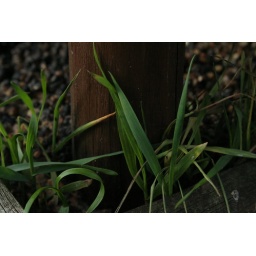
some grassy growth in the bird house